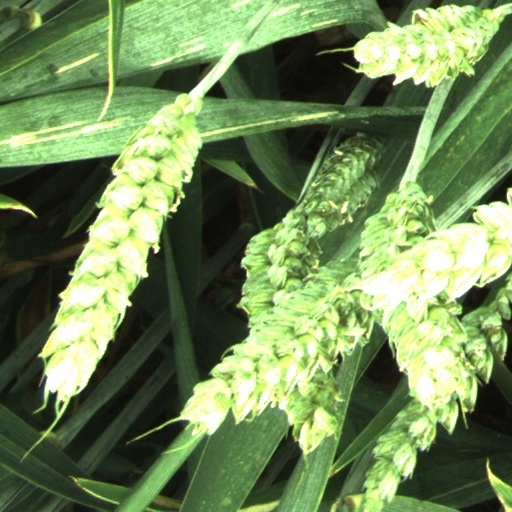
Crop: wheat